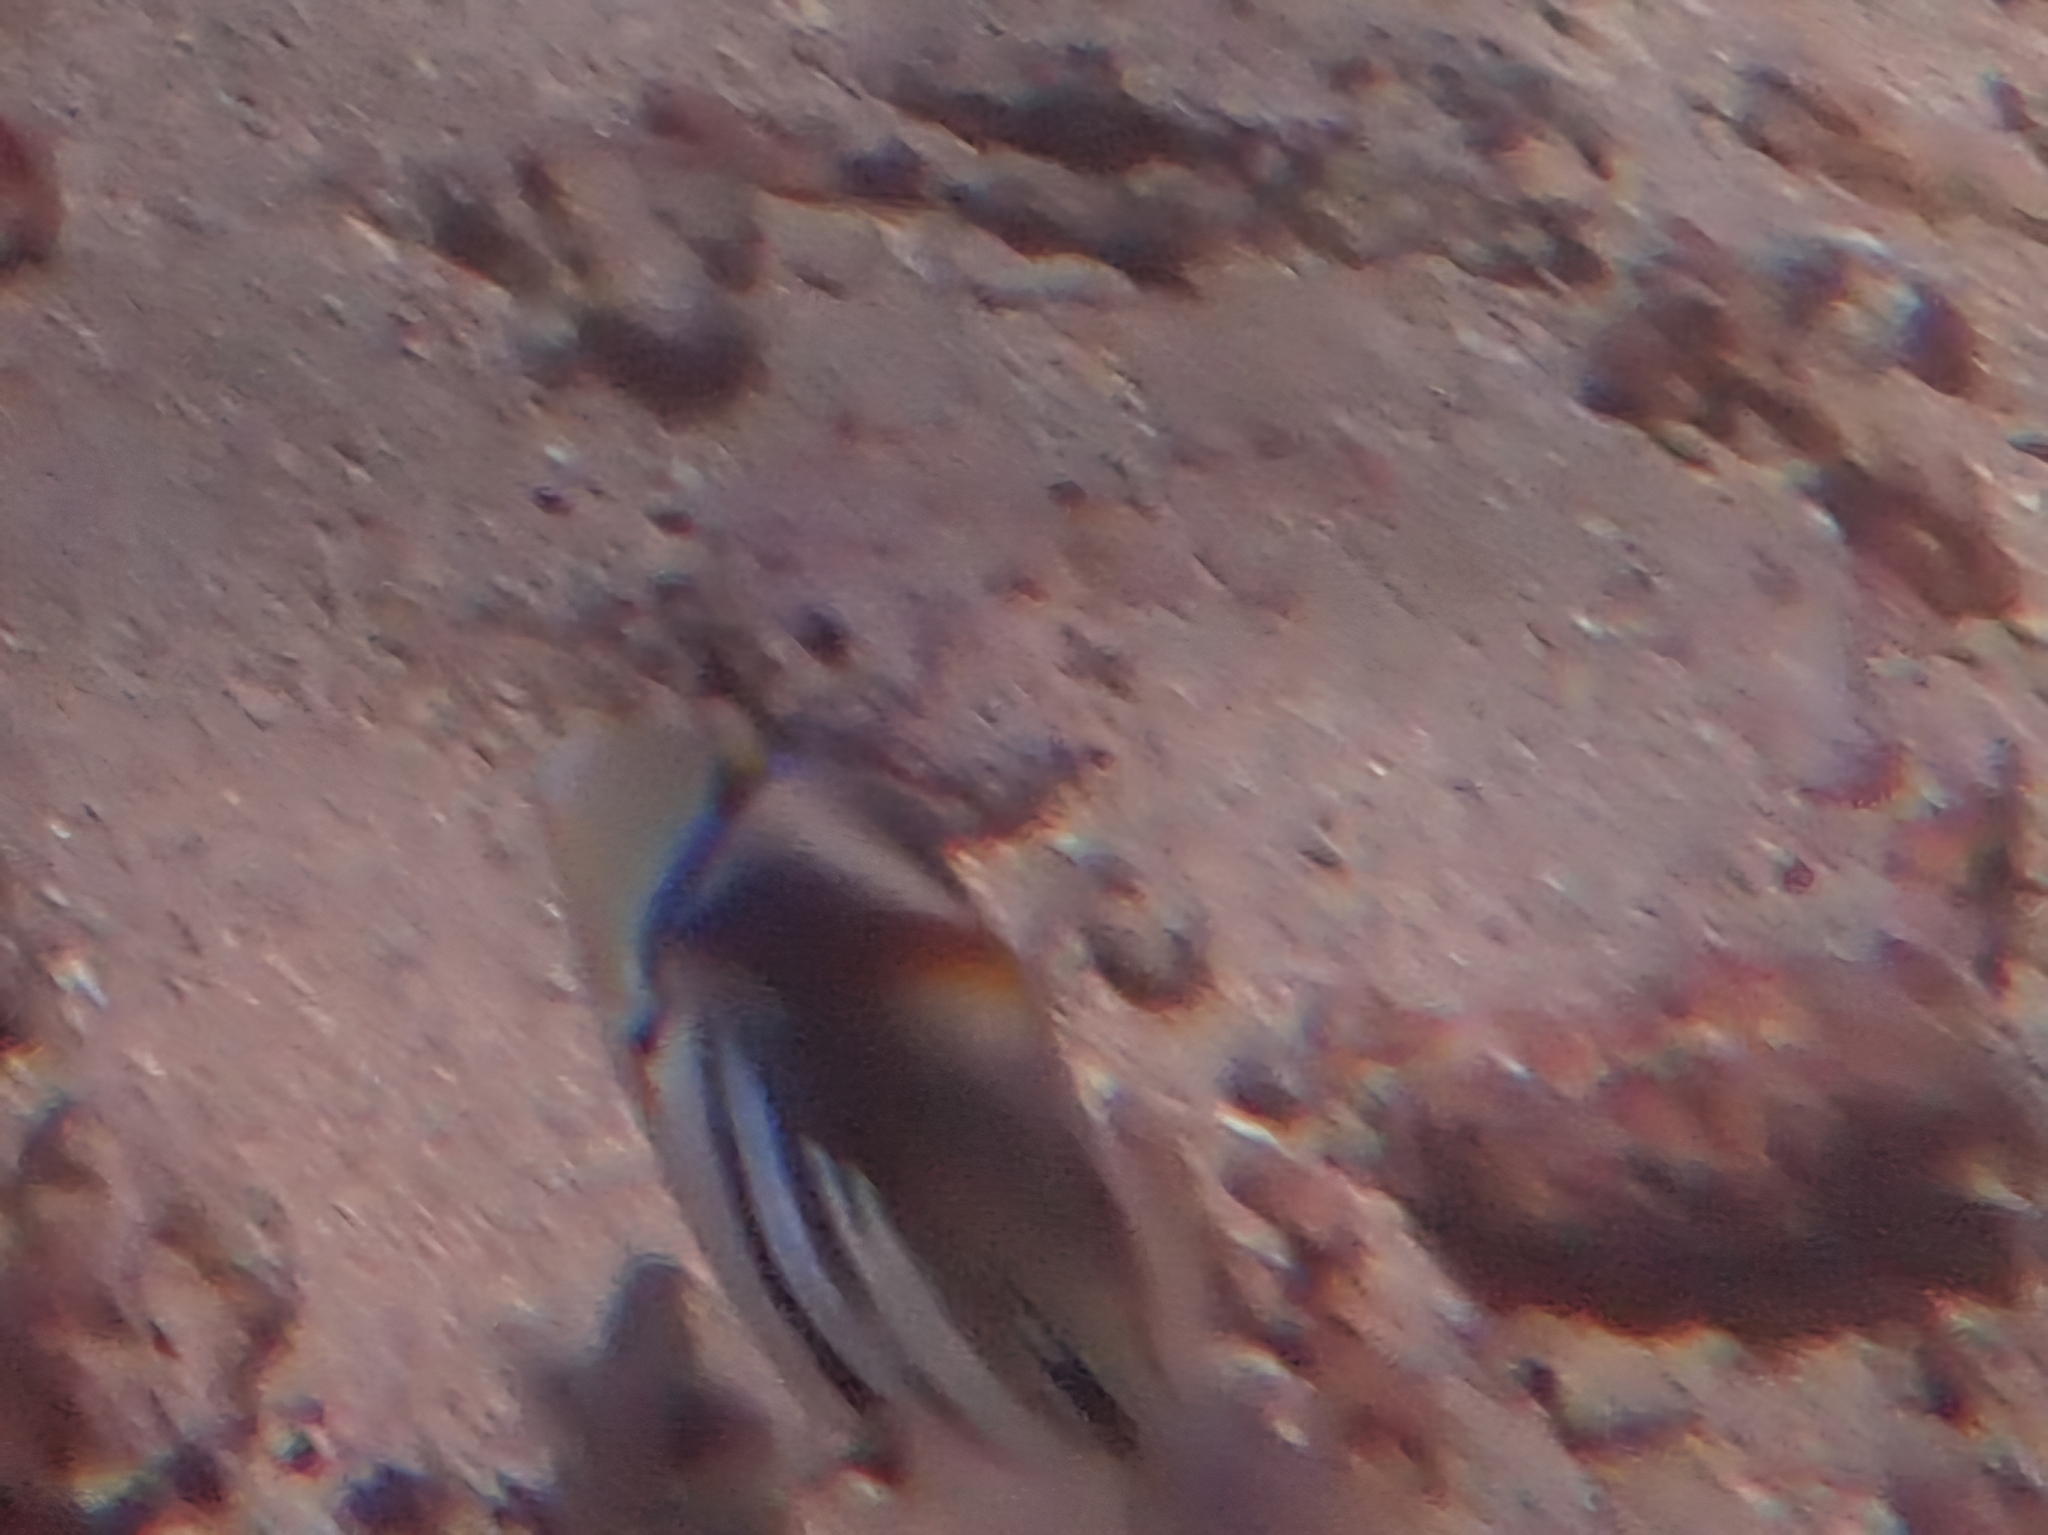
Rhinecanthus aculeatus (Lagoon Triggerfish)